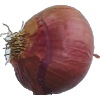
Label: Onion Red 1